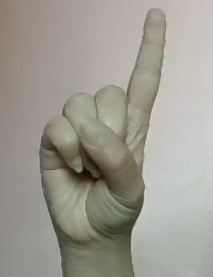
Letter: bb